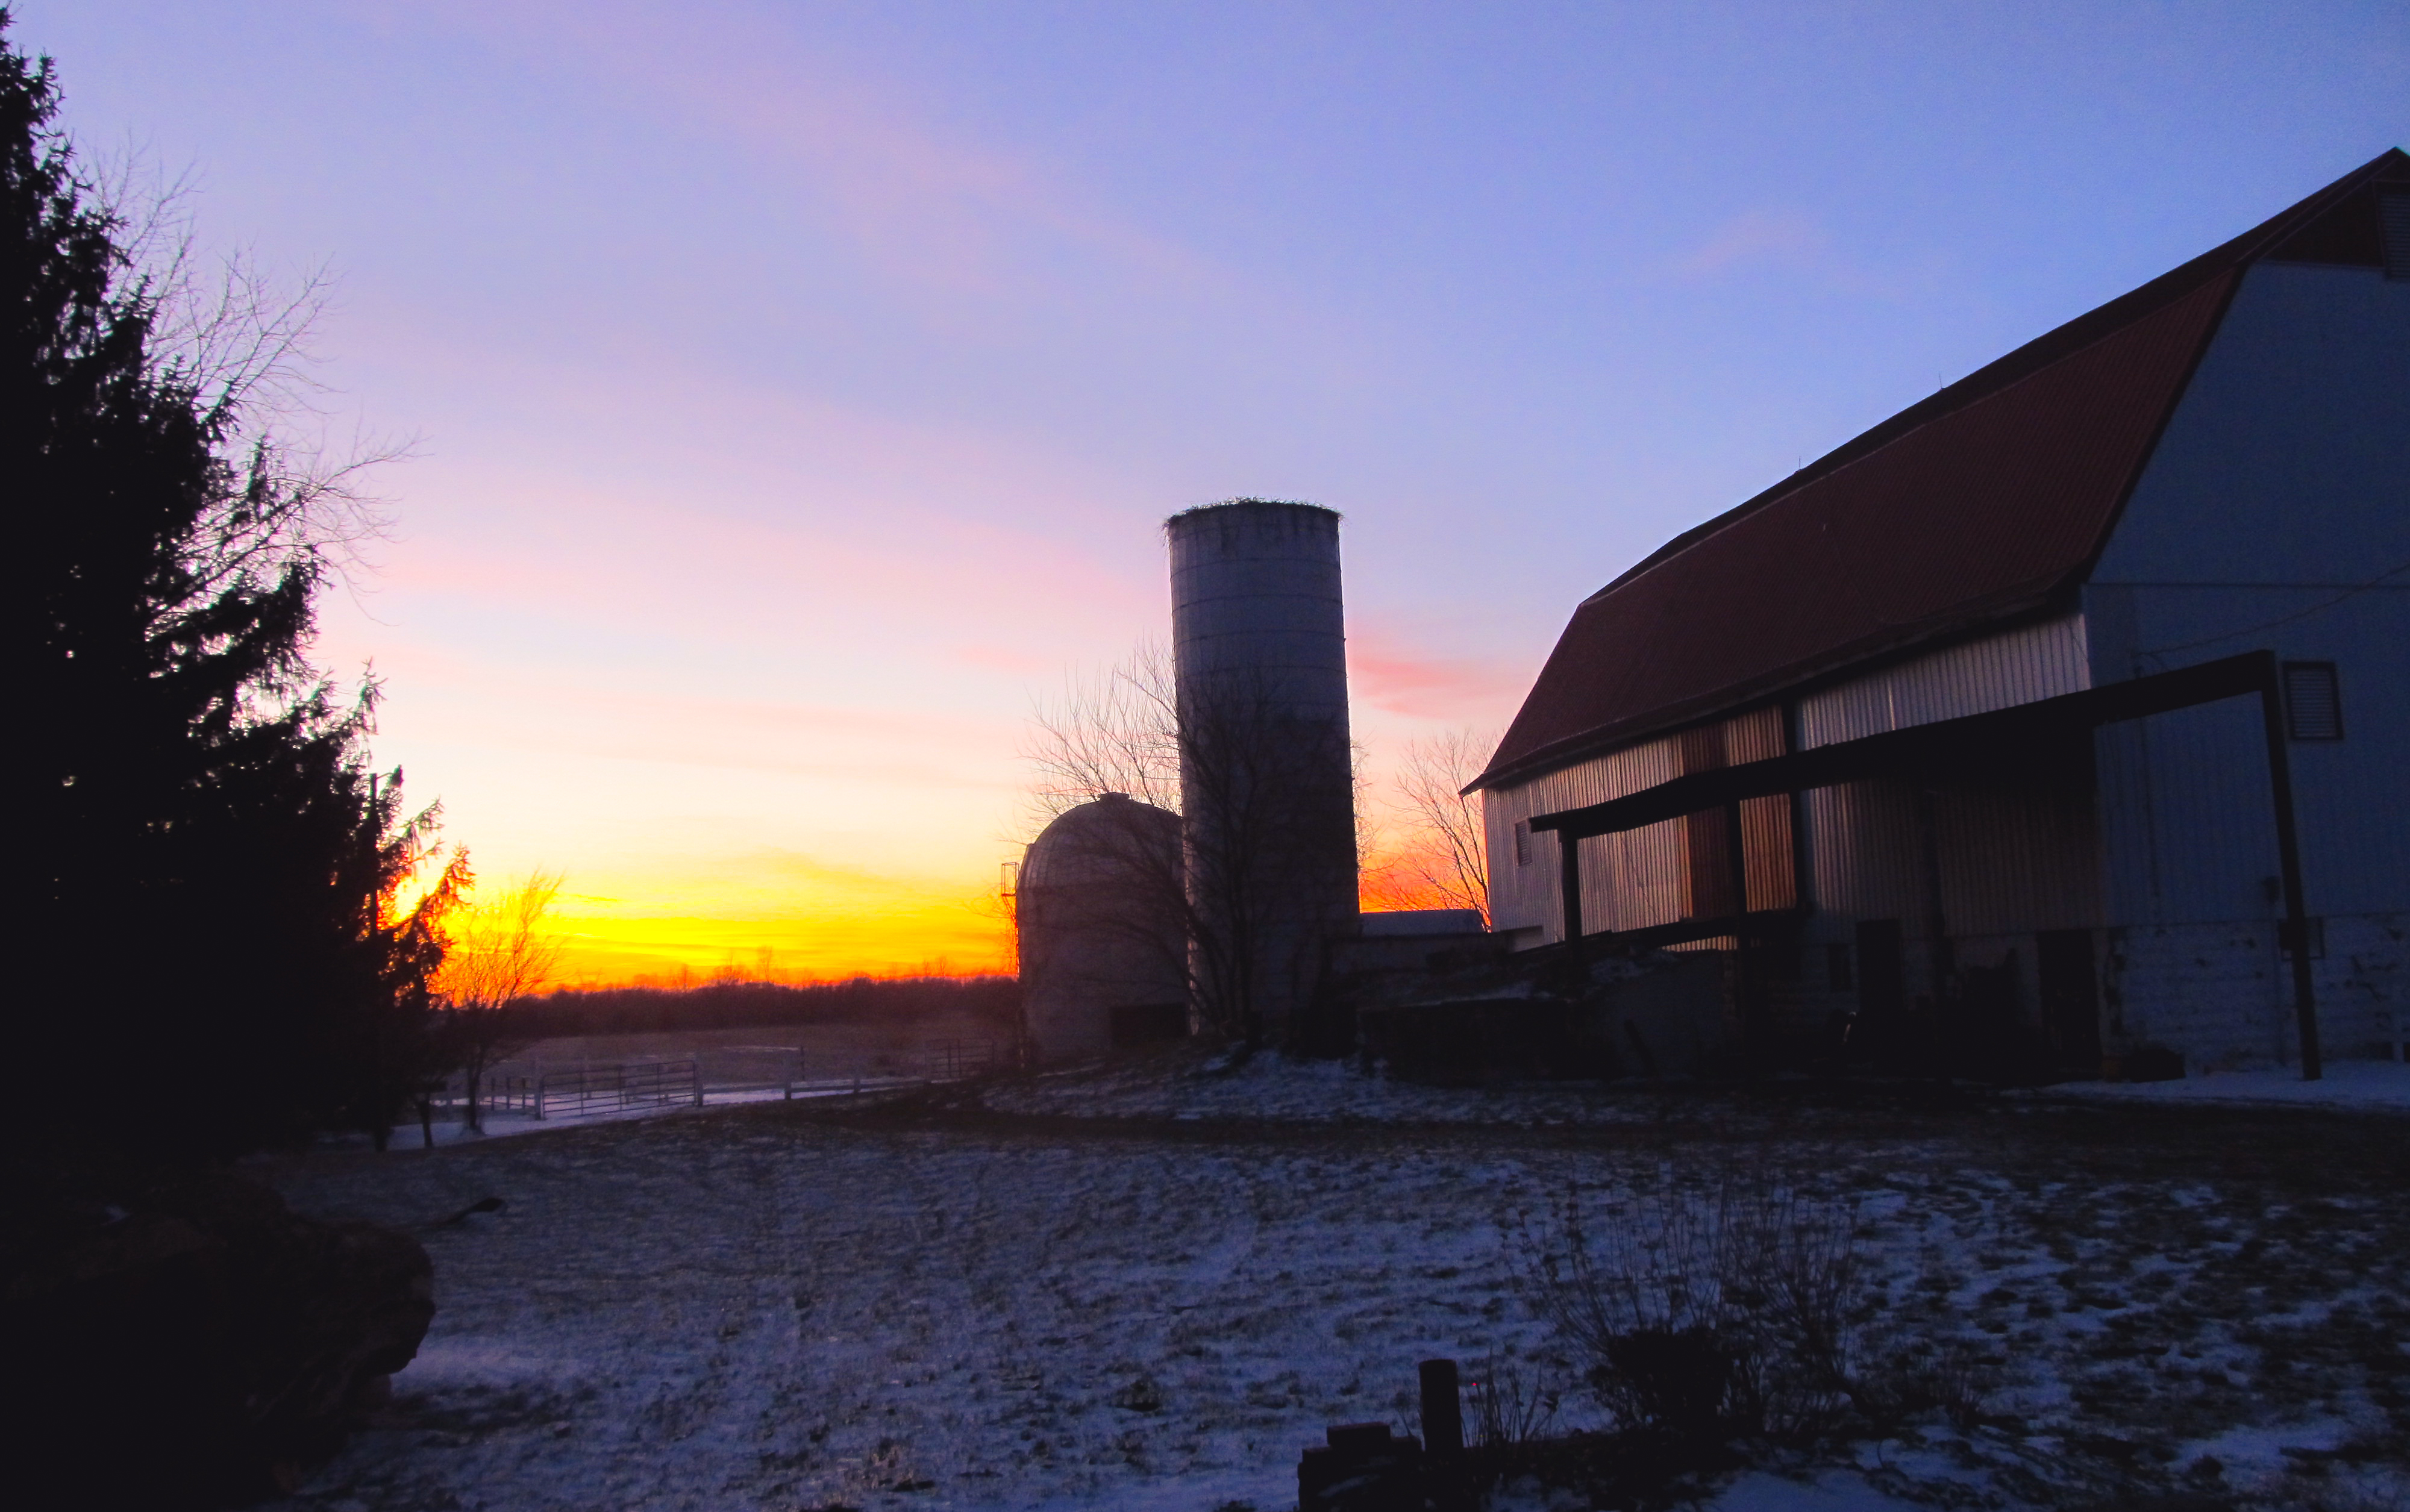
ohio, country, sunset, snow, winter, clouds, colors, skies, sky, shadows, cold, barn, silo, plant, cloud, building, natural landscape, afterglow, red sky at morning, tree, dusk, Tints and shades, sunrise, house, landscape, window, horizon, dawn, sun, freezing, evening, grass, city, rock, astronomical object, backlighting, shadow, reflection, night